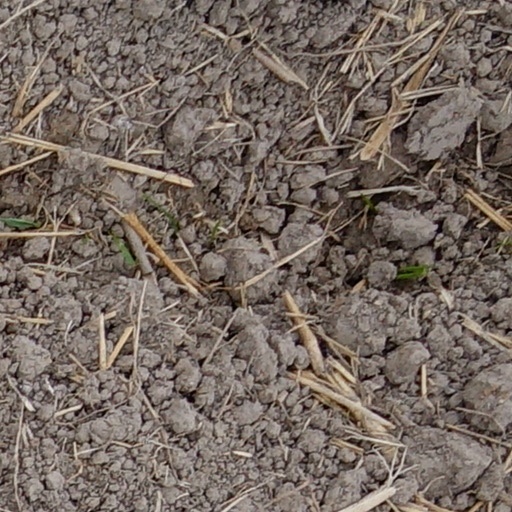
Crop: wheat